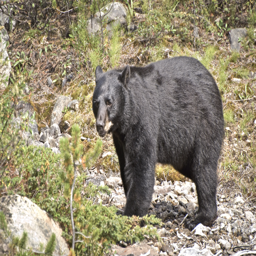
trapping laws for the use of dogs to help trap black bear